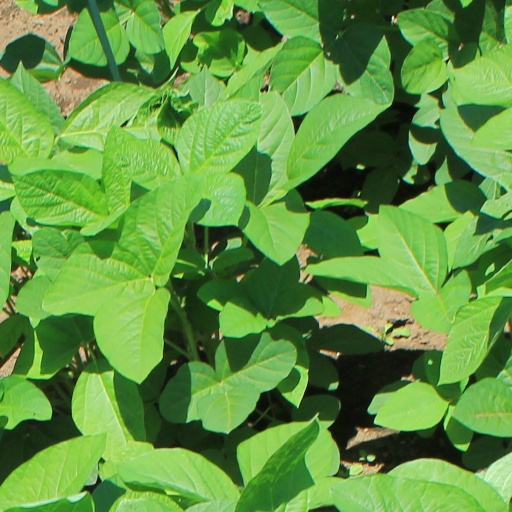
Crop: soybean